Immini Nalloraal

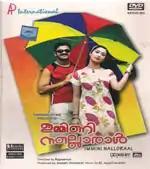

Immini Nalloraal is a 2005 Malayalam film directed by Rajasenan. This film stars Jayasurya, Navya Nair, Janardhanan and Bindu Panicker.